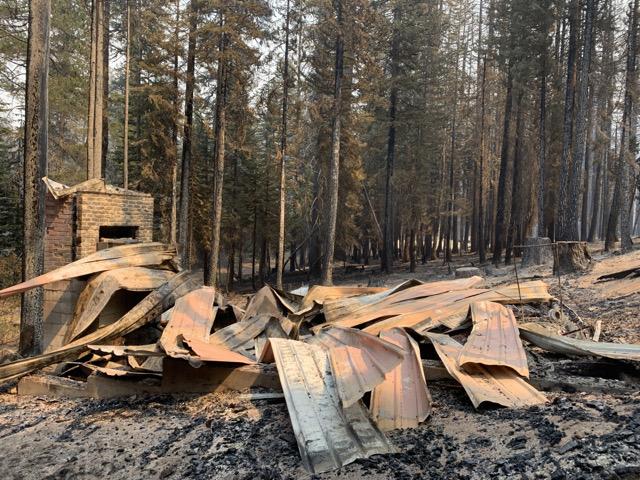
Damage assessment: destroyed